Plutarco Elías Calles

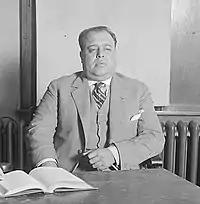
Luis N. Morones

Morones was appointed to a cabinet position as Secretary of Industry, Commerce, and Labor at the same time that he retained leadership in the CROM. In that position, Morones was able to advance his organization at the expense of rivals. Some independent unions and more radical were forced into the umbrella of the moderate CROM. Wage increases and betterment of working conditions were evidence that Calles sought to implement Article 123 of the Mexican Constitution, embedding labor rights. The number of labor strikes decreased precipitously during the Calles administration. When railway workers struck in 1926, Morones sent scabs to break the strike.